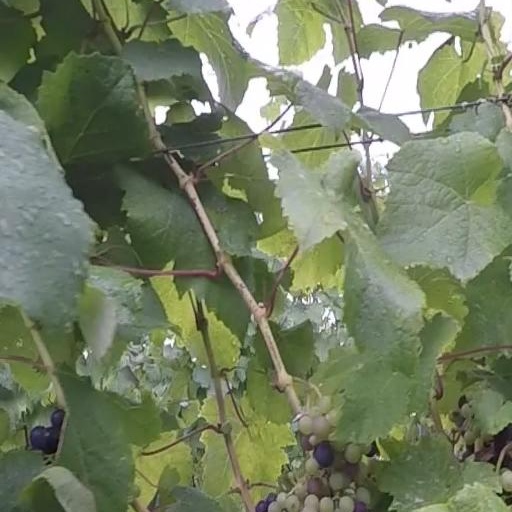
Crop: grape